Jérôme Rothen

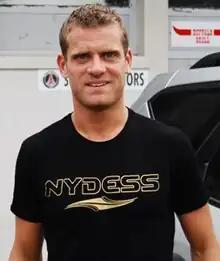
Rothen in 2008

Jérôme René Marcel Rothen (born 31 March 1978) is a French former professional footballer who played as a winger. He is a football pundit.